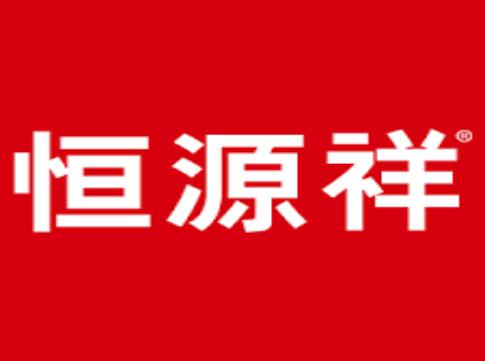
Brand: HengYuXiang
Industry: Necessities